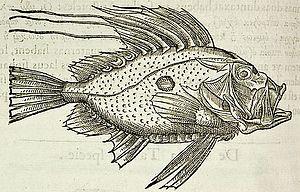
«
Guillaume Rondelet, né le 27 septembre 1507 à Montpellier et mort à Réalmont le 30 juillet 1566, est un médecin et naturaliste français, célèbre pour un ouvrage sur les poissons et pour avoir formé en médecine plusieurs élèves renommés. Il est aussi le premier à utiliser une nomenclature binominale scientifique, en latin, qui sera ensuite généralisée par Carl Von Linné et Michel Adanson.